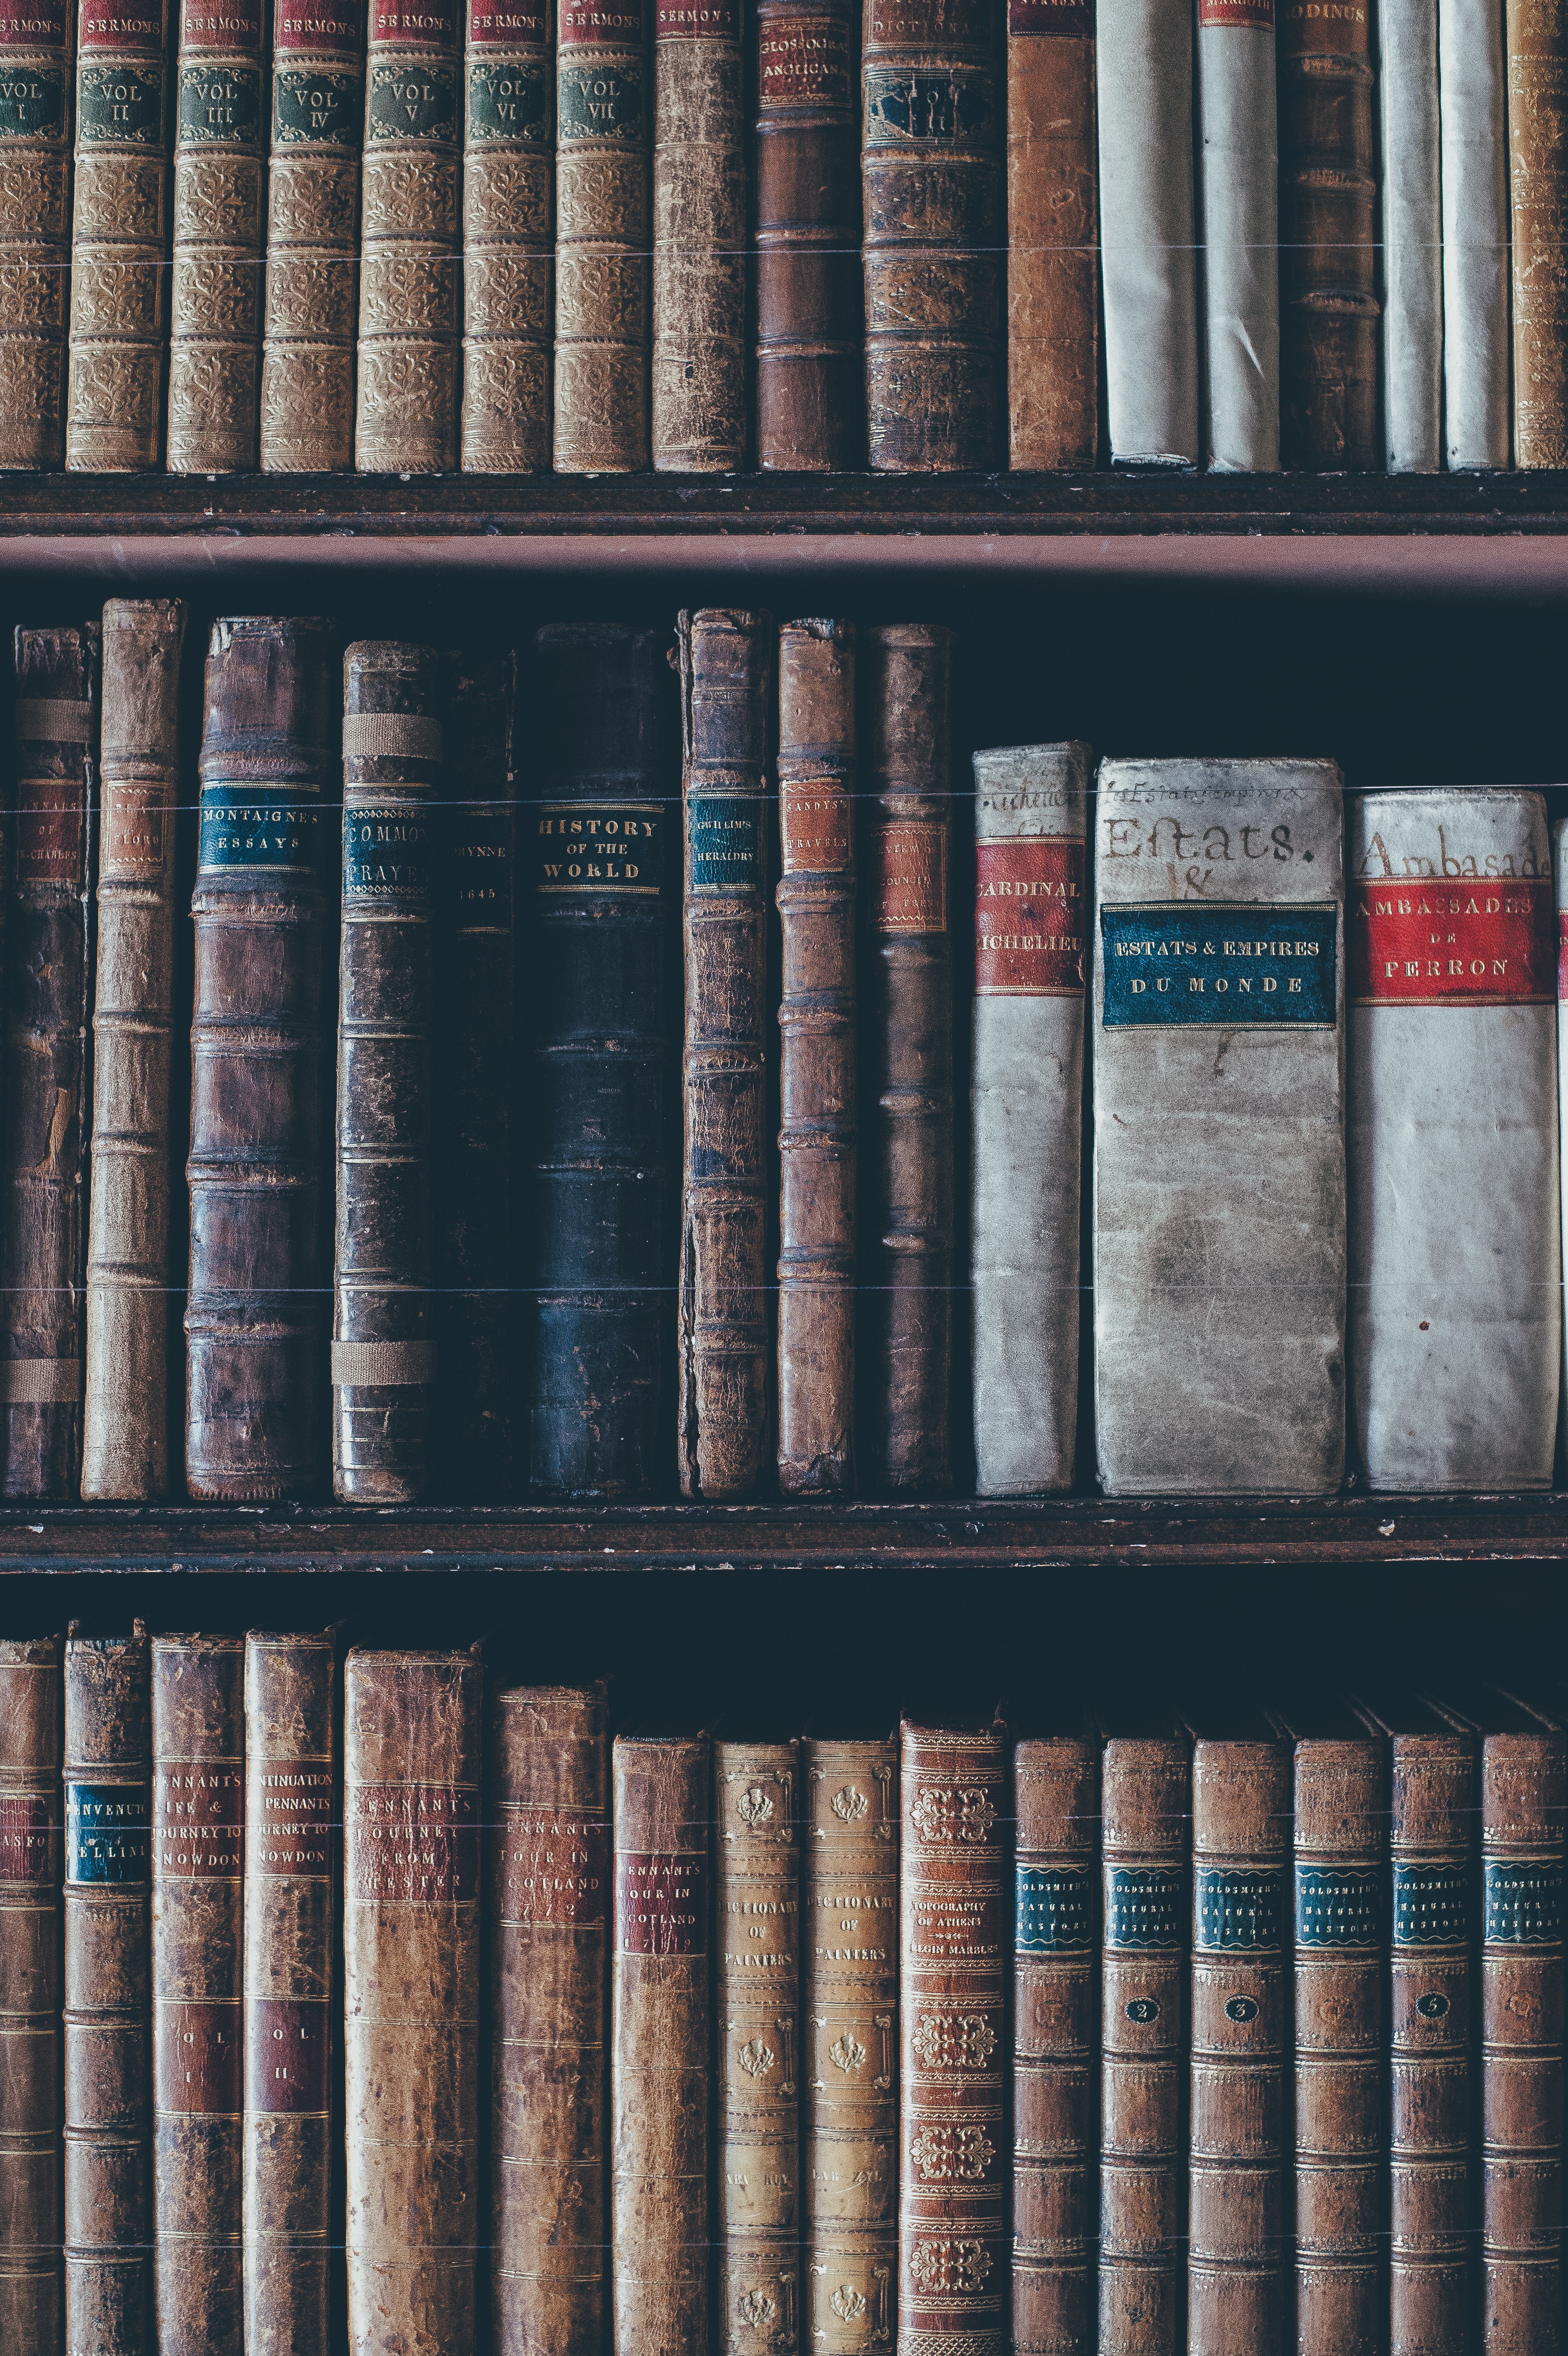
book, wood, row, shelf, furniture, bookshelf, old book, interior design, bookcase, library, shelving, window covering